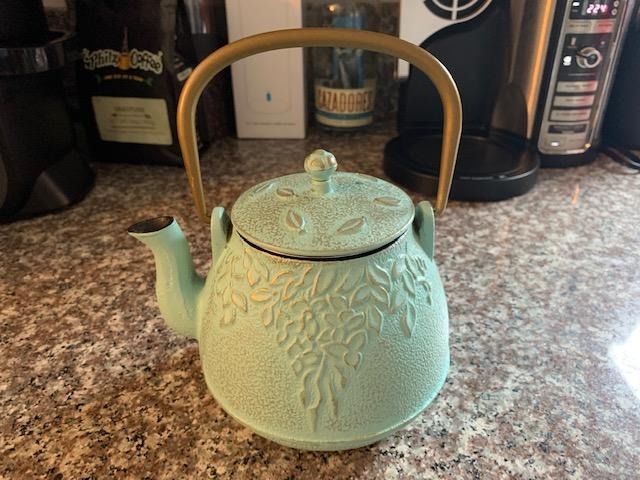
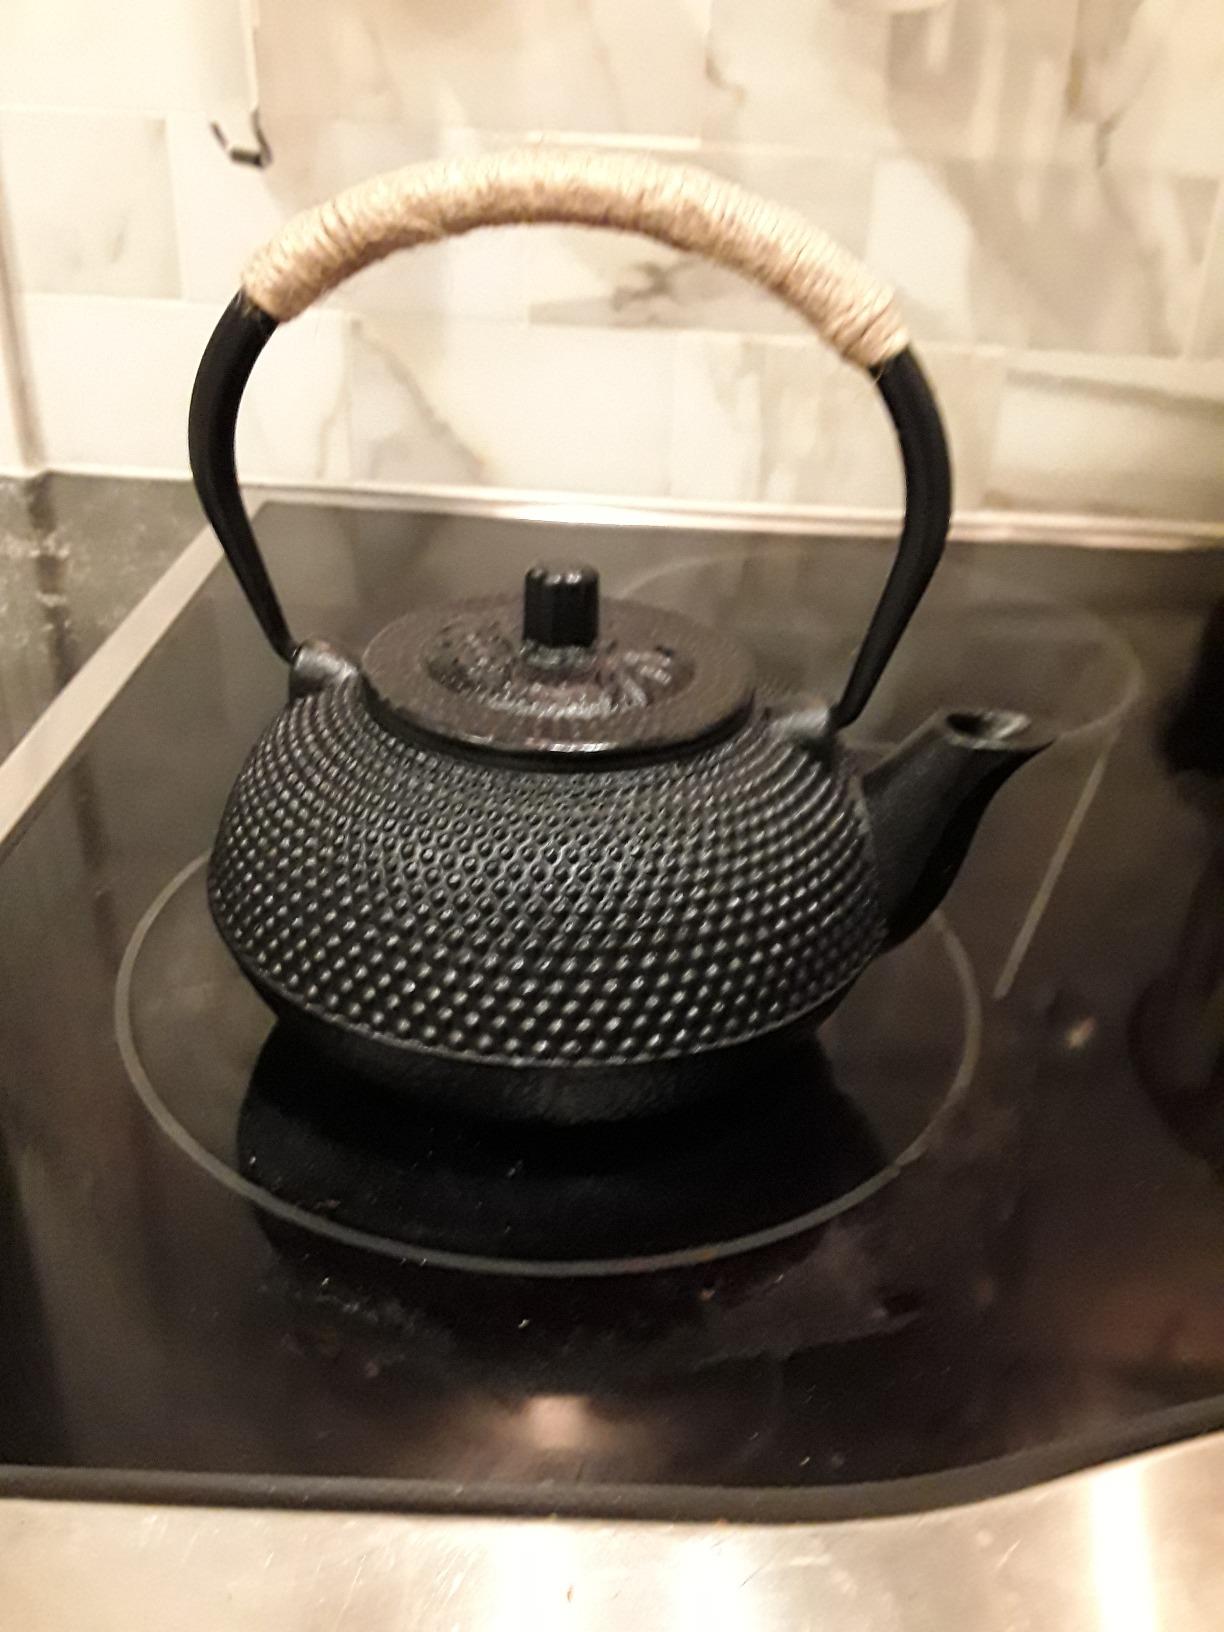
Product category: items_kettle
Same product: no